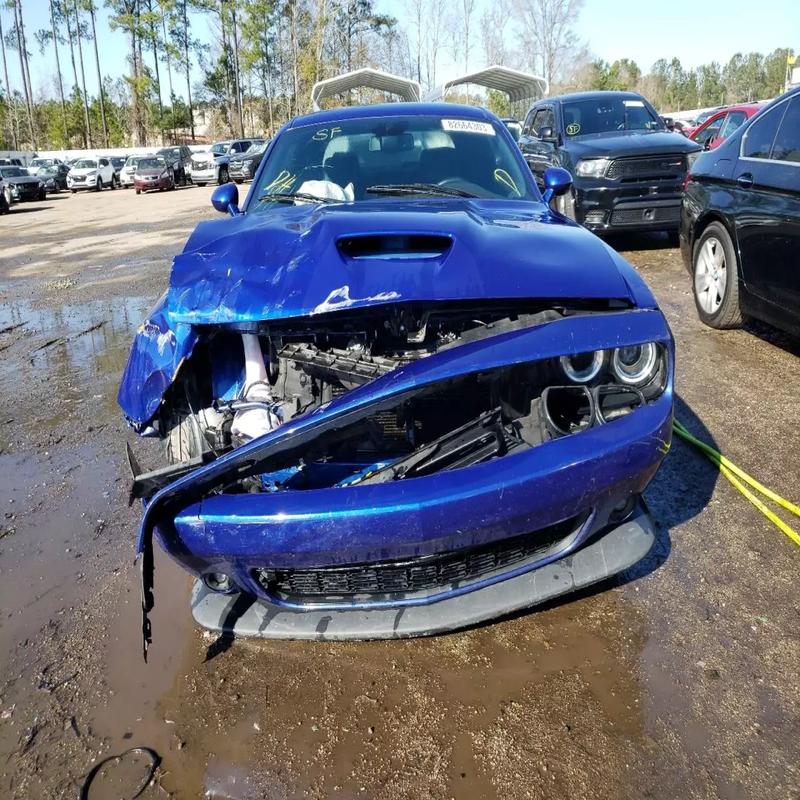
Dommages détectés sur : plaque d'immatriculation avant, pare-choc avant, feu avant droit, feu avant gauche, capot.
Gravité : majeur